Sherwood Forest

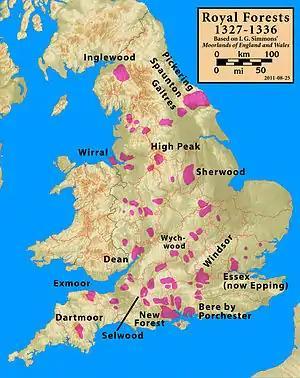
Royal Forests between 1327-1336

Sherwood originally was named Sciryuda in 958AD, meaning the ‘woodland belonging to the shire’. Its name is derived from its status as the "shire (or sher) wood" of Nottinghamshire, which extended into several neighbouring counties (shires), bordered to the west by the River Erewash and the Forest of East Derbyshire.